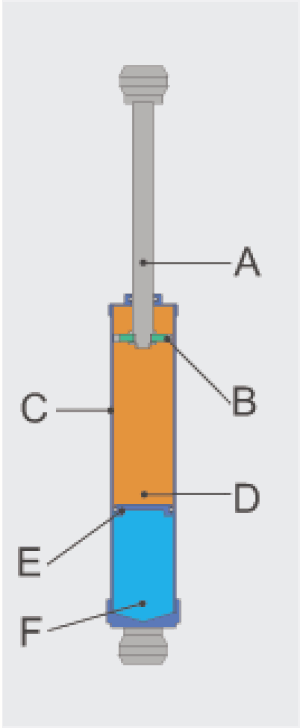
Un amortisseur est un système mécanique destiné à affaiblir la violence d’un choc, l’amplitude des oscillations d'un objet en amortissant ses vibrations, généralement par dissipation d'énergie. De nombreux principes physiques peuvent être utilisés pour absorber l’énergie cinétique de l’objet en mouvement : pertes de charge d'un fluide, frottement, comportement hystérétique, etc. Cette énergie est souvent transformée en chaleur.